Saint George and the Princess (Cicognara)

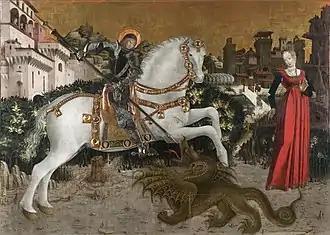

Saint George and the Princess is a late 15th century tempera on panel painting, attributed to Antonio Cicognara and now in the Pinacoteca Tosio Martinengo in Brescia.